Mayhem (band)

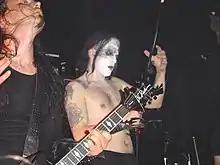
Blasphemer (left) and Maniac (right) joined the band during its 1995 reformation.

In 1995, a bootleg live recording of a 1990 Mayhem concert was released, titled "The Dawn of the Black Hearts". Despite its bootleg status, the album is sometimes considered one of the band's main releases, primarily due to the notoriety surrounding its cover art, which features one of the aforementioned photographs of Dead shortly after he died by suicide.